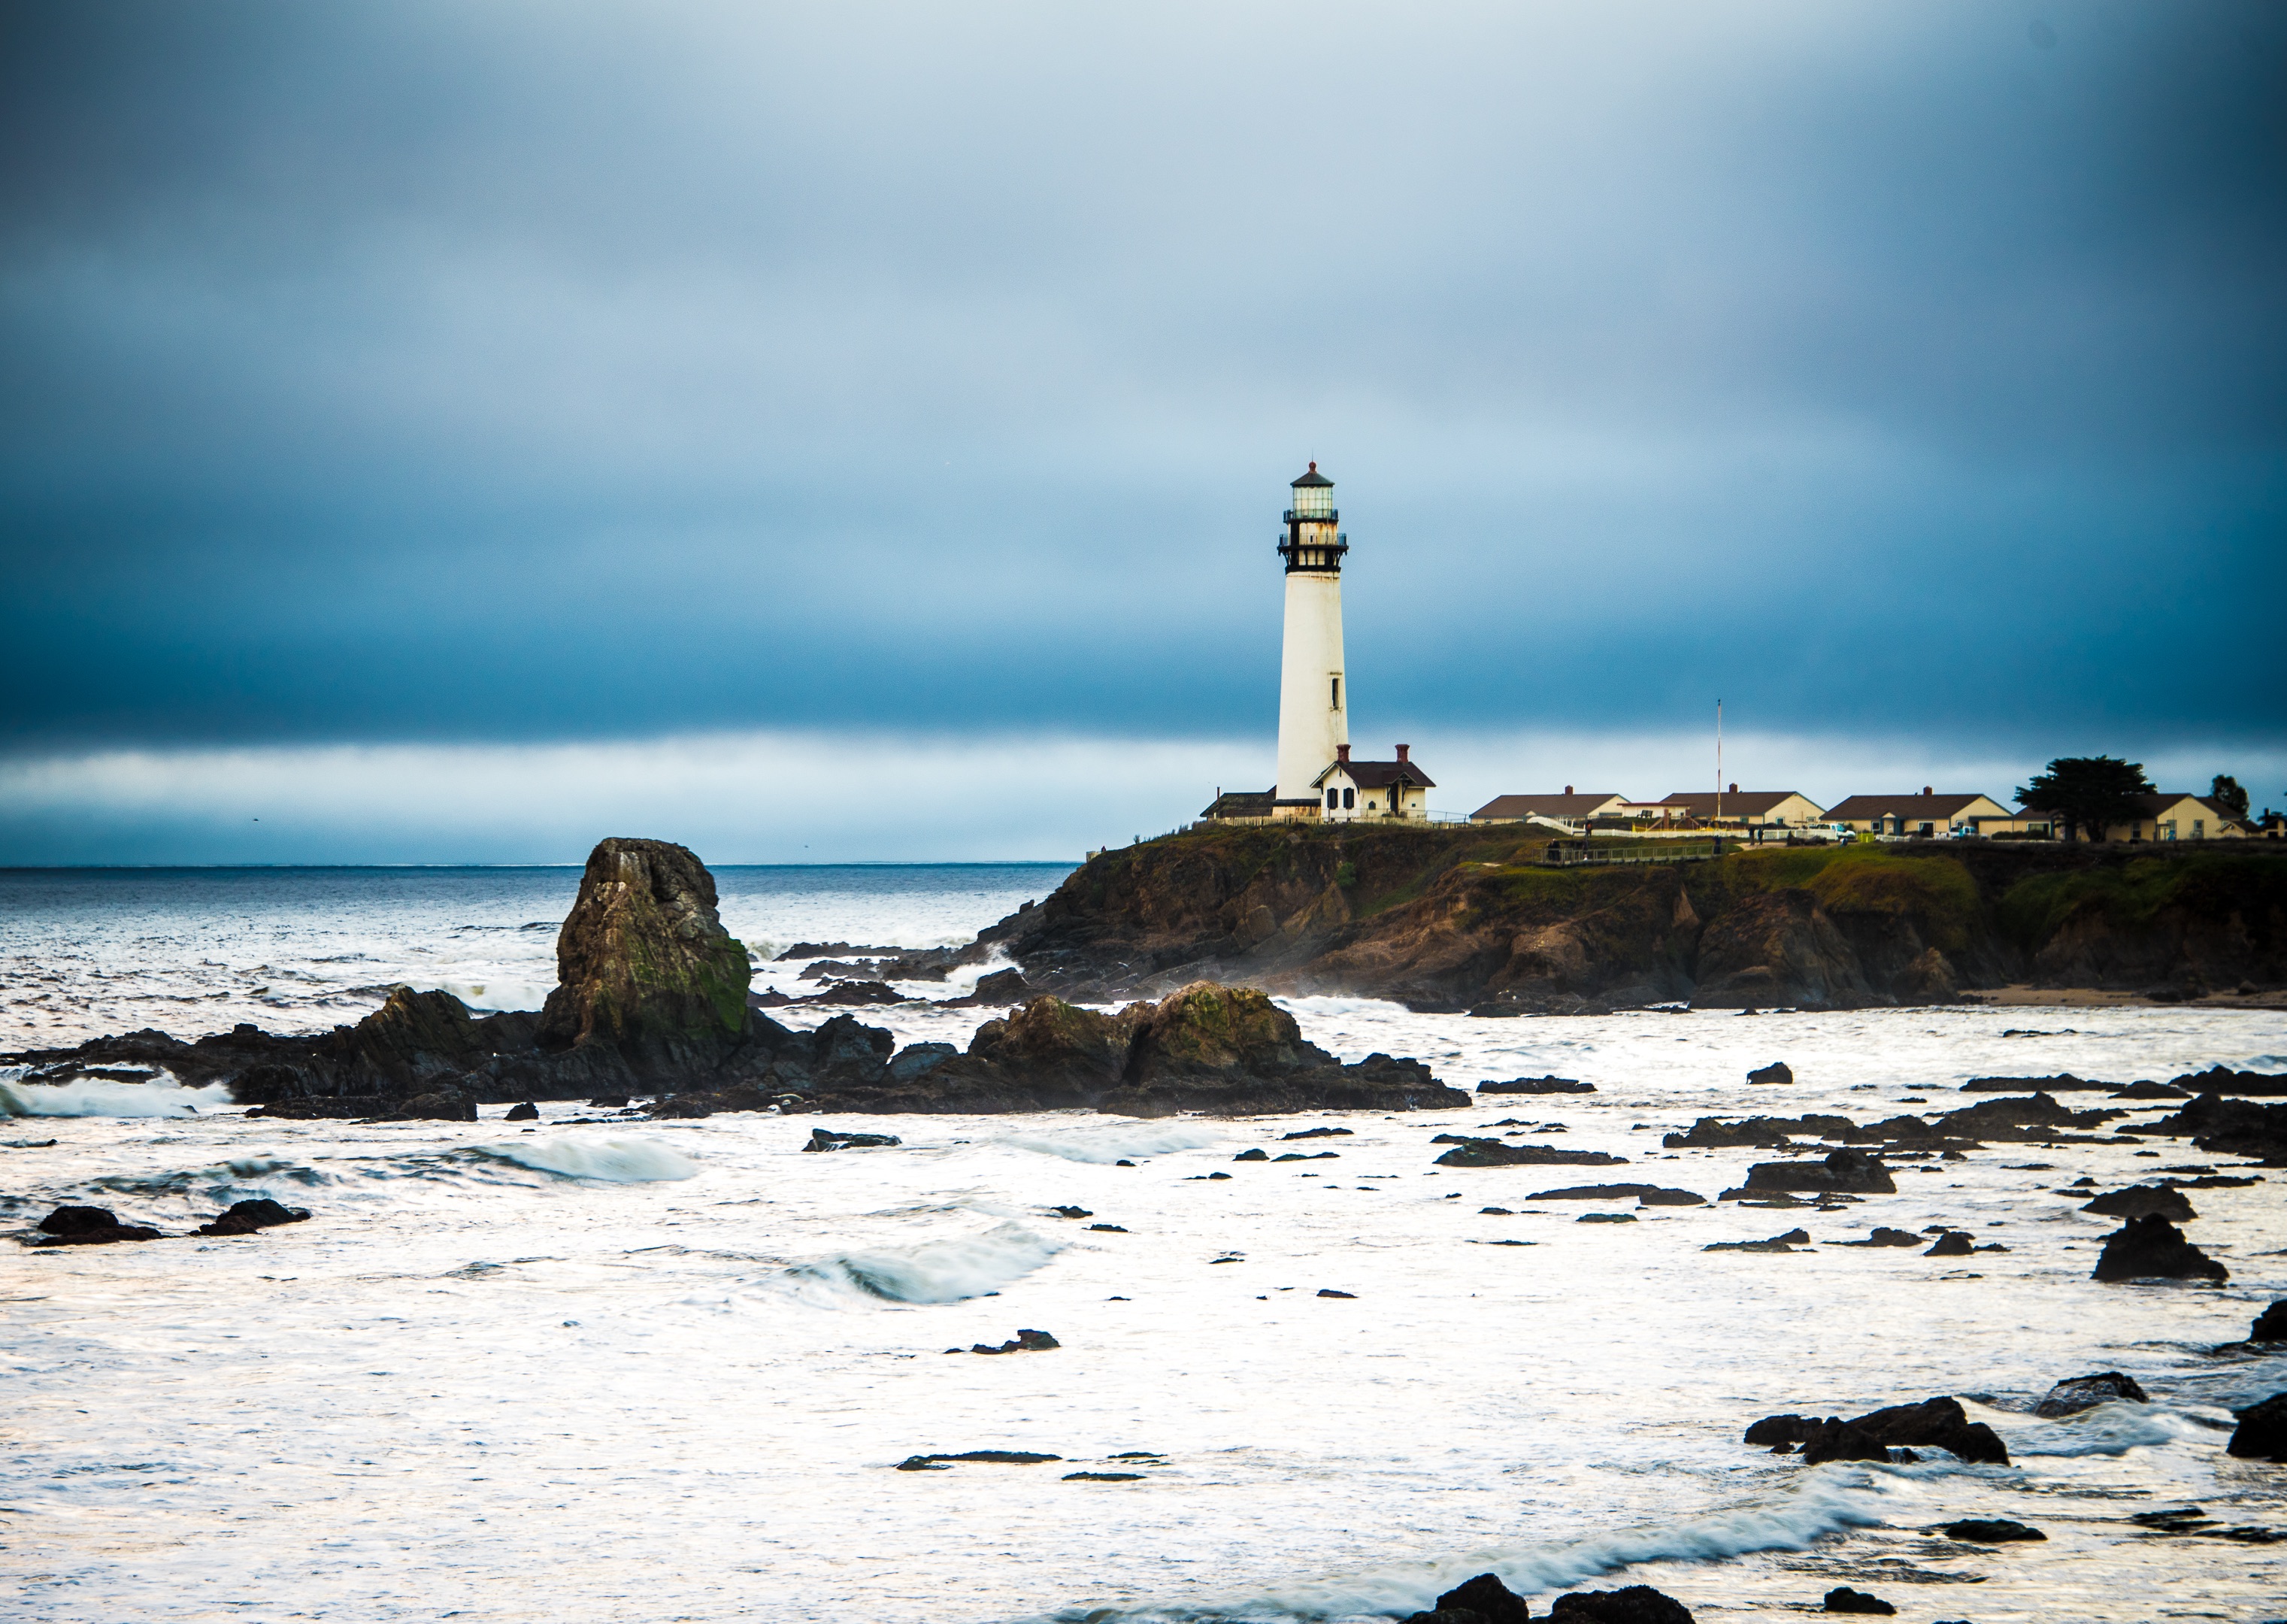
beach, sea, coast, water, rock, ocean, horizon, cloud, lighthouse, shore, wave, dusk, cove, tower, bay, body of water, cape, wind wave